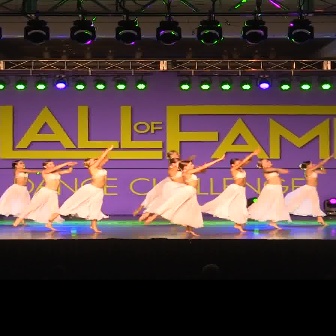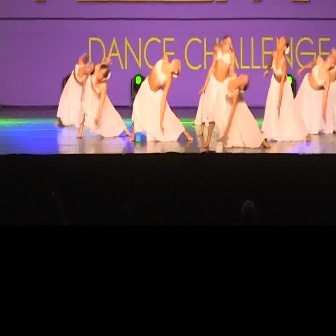
  Please identify the target specified by the bounding box [142,153,223,234] in the first image and locate it in the second image. Return the coordinates in [x_min,y_min,x_max,y_max] format.
Answer: [197,72,272,147]